Pembrokeshire College

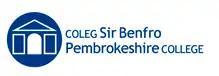

Pembrokeshire College is a further education college with a campus in Haverfordwest, Pembrokeshire, in Wales.